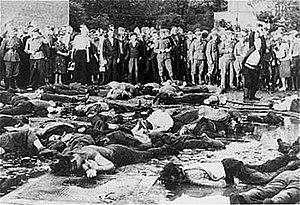
1941 est une année commune commençant un mercredi.
Le massacre du garage Lietukis fait référence au massacre de 68 Juifs de Lituanie perpétré en public le 27 juin 1941 par des nationalistes lituaniens dans le garage Lietukis, à l'est de Kaunas.